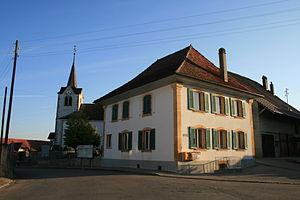
Dompierre est une localité et une ancienne commune suisse du canton de Fribourg, située dans le district de la Broye.